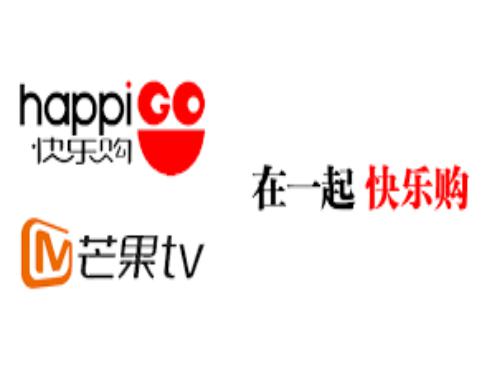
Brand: happigo
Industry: Others